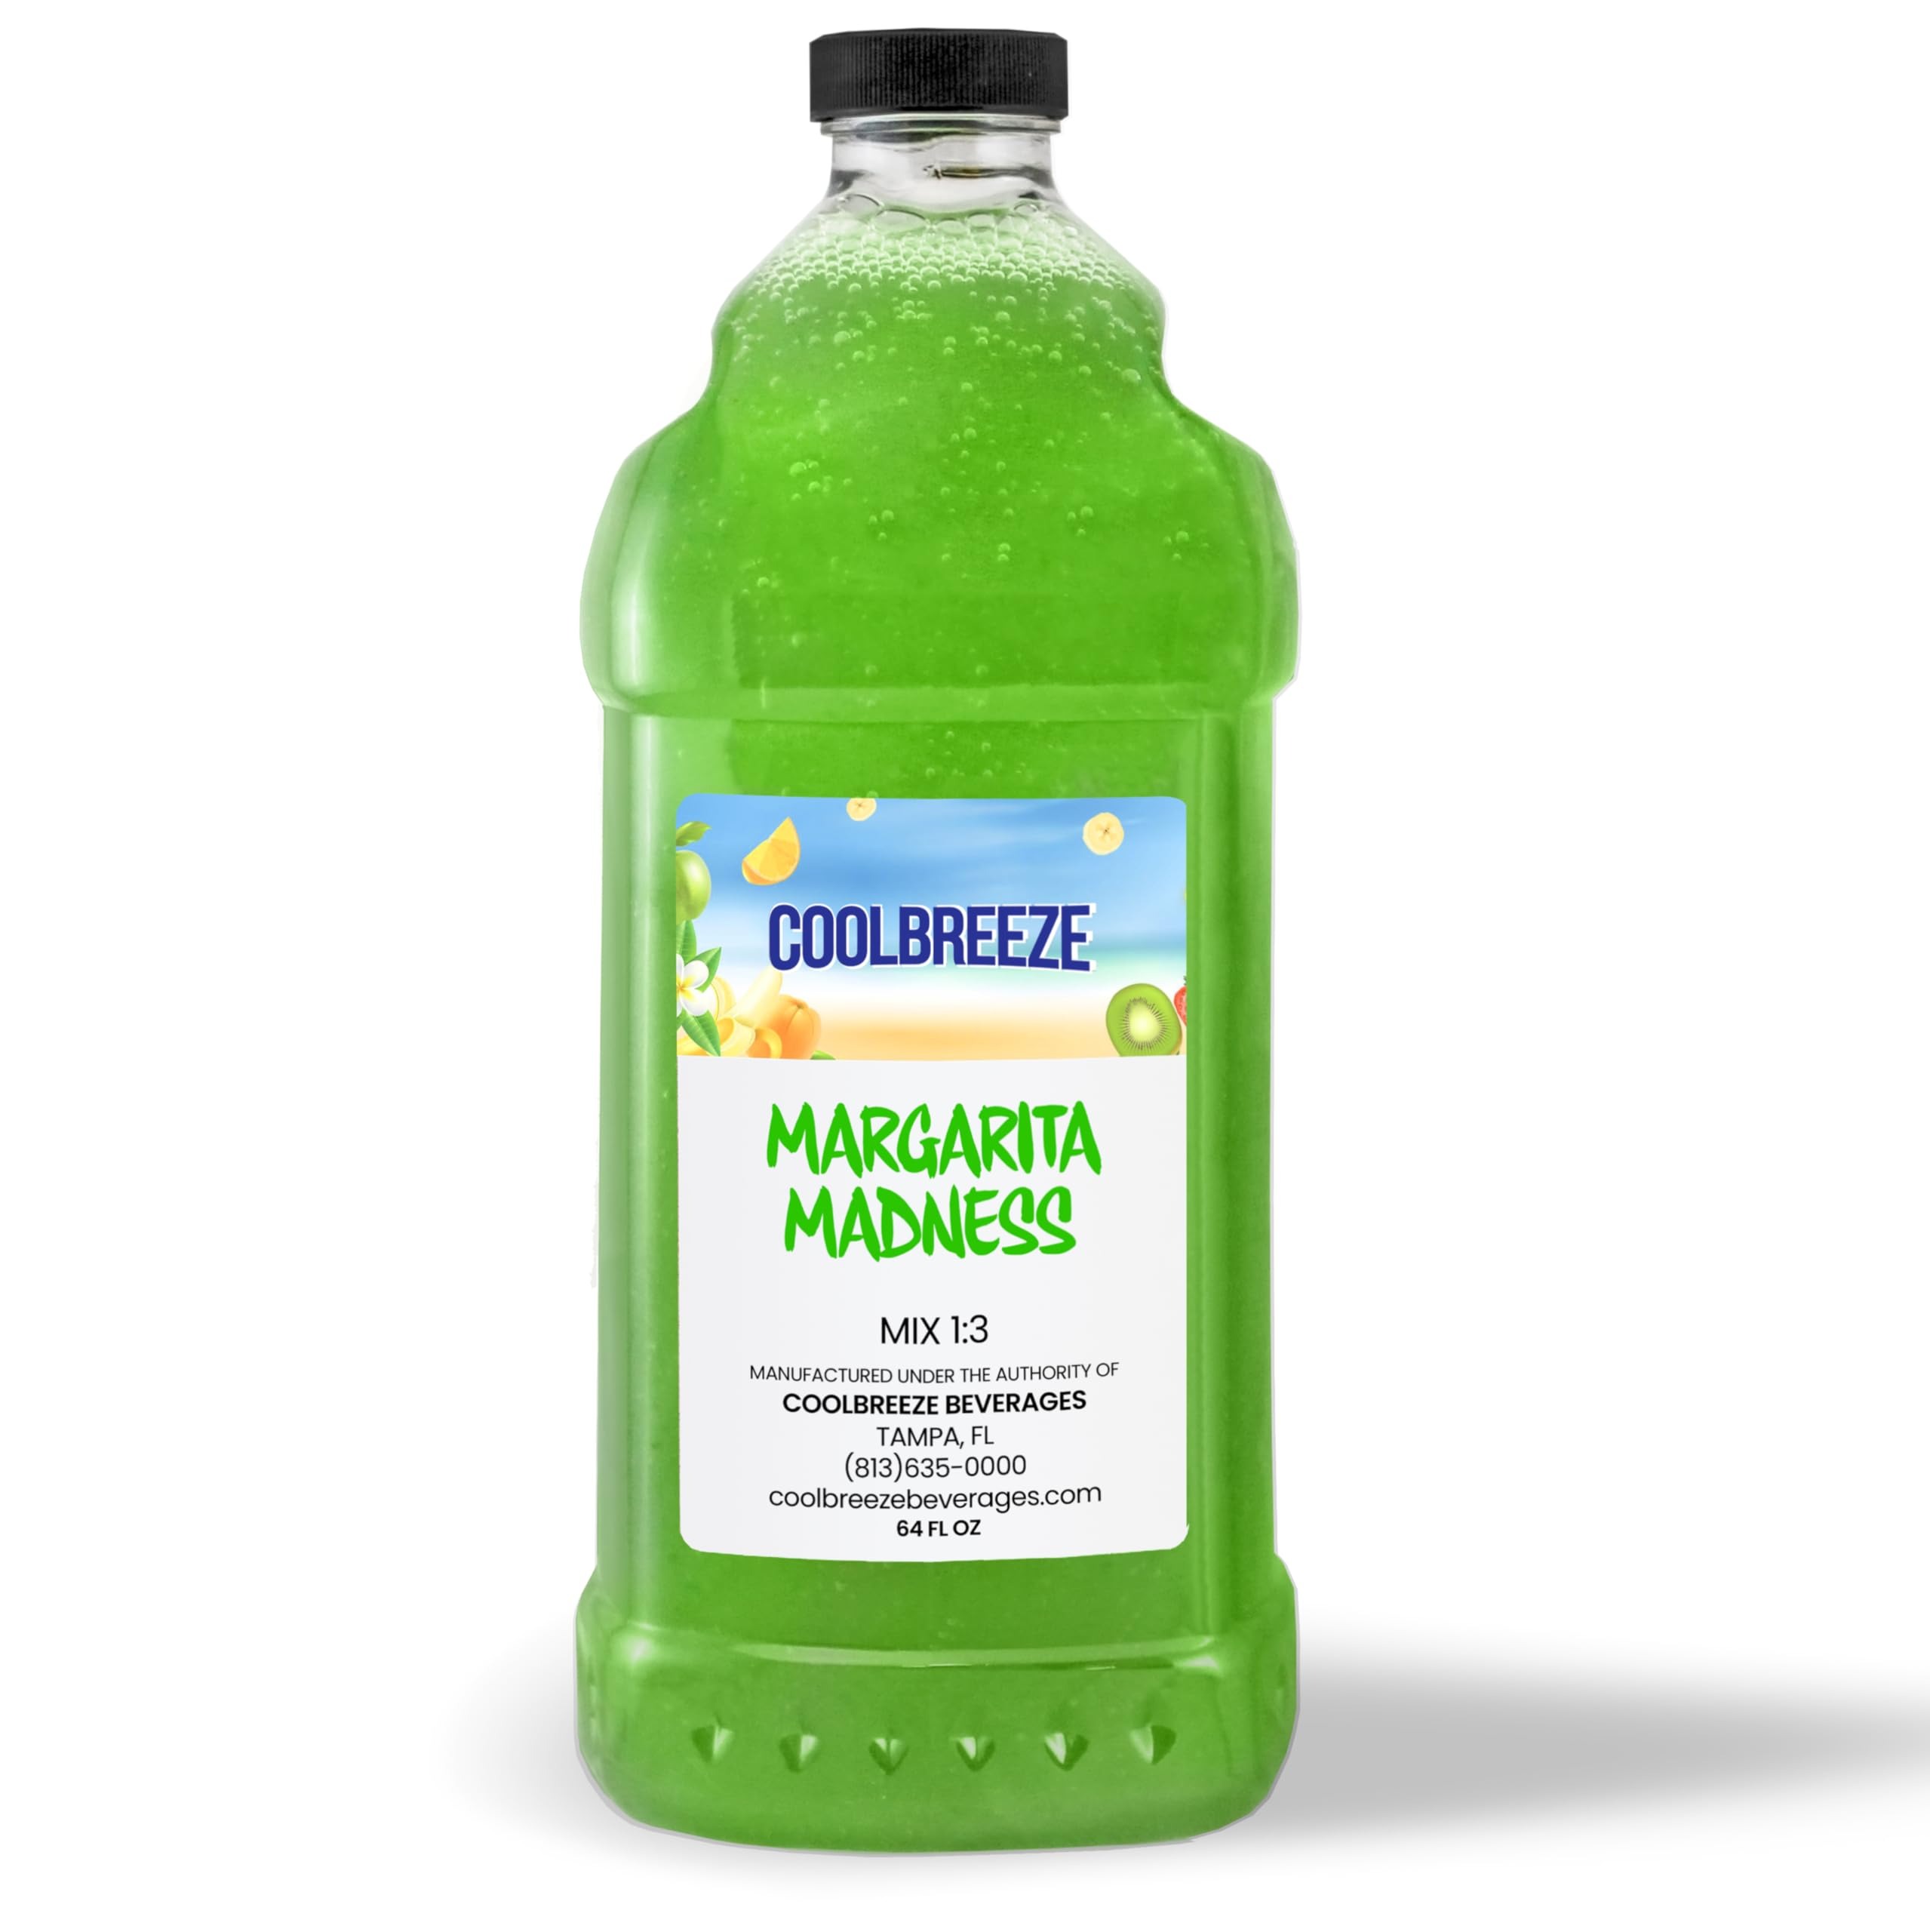
Item Name: Cool Breeze Beverages Ready To Use Slush Mix, Margarita, 64 Fl. Oz
Bullet Point 1: Concentrate
Bullet Point 2: Great taste
Bullet Point 3: Can be mixed with alcohol
Value: 1.0
Unit: Count

Price: 23.99